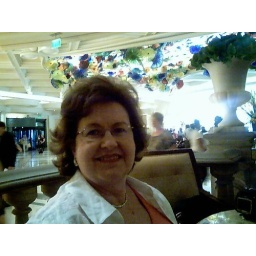
near the glass flower ceiling